Bafoussam

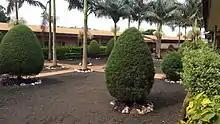
Partial view of Government Bilingual High School

Bafoussam is home to a good number of high schools (including technical and vocational schools), many primary schools and kindergartens, and few institutions providing tertiary education. Most students upon graduation travel to other cities like Dschang, Yaounde, Douala, or Buea to attend university or other forms of tertiary institutions. It is important to note that in Cameroon, "Lycée" is the name given to government/public high schools, while "Collège" is the name given to privately funded high schools.